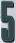
Number: 5